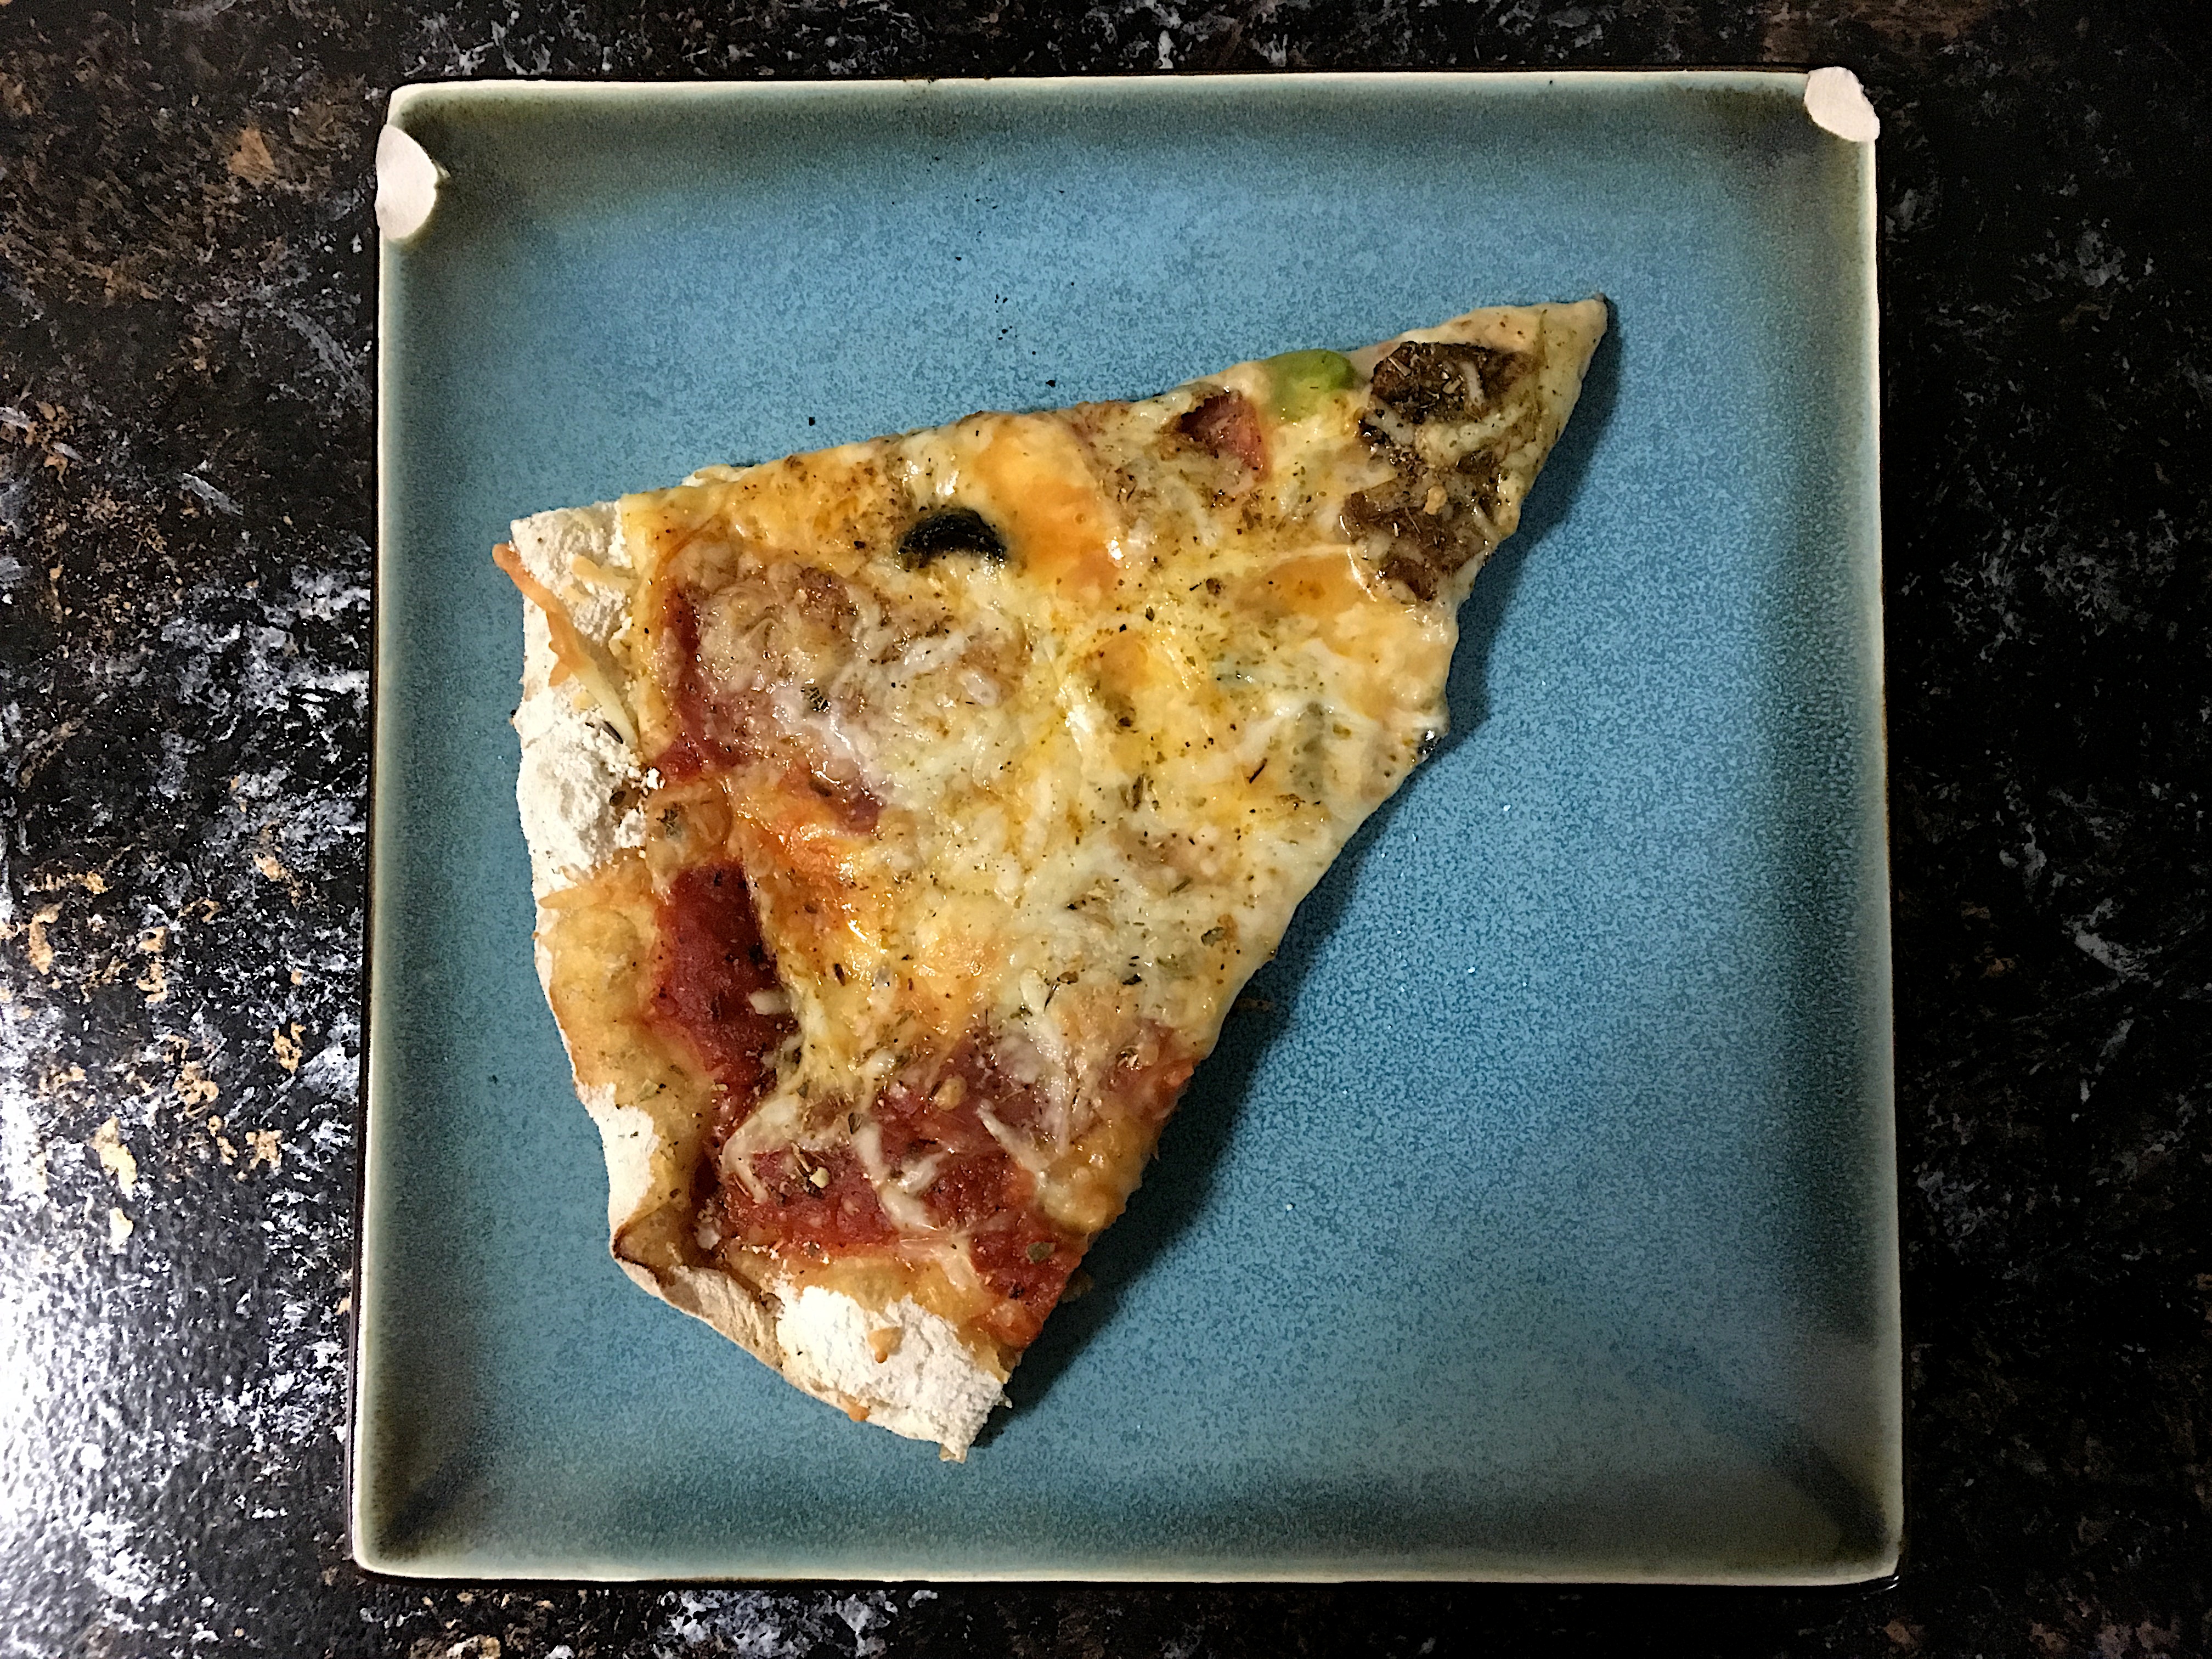
dish, meal, food, produce, baking, dessert, cuisine, pizza, baked goods